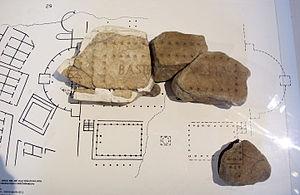
L'Atrium Libertatis est un édifice de la Rome antique situé entre le Forum Romain et le Champ de Mars qui sert de siège central pour les archives des censeurs. Reconstruit à la fin du Iᵉʳ siècle av. J.-C., il devient un centre culturel, comprenant la première bibliothèque publique de Rome et une basilique. L'Atrium Libertatis disparaît lors des grands travaux d'arasement de l'ensellement entre le Quirinal et le Capitole qui prépare la construction du forum de Trajan. Une partie de la basilique Ulpia hérite de ses fonctions et a pu conserver son nom en souvenir.
Une basilique civile, ou simplement basilique, désigne durant l'Antiquité un grand édifice public destiné à abriter des activités commerciales, financières et judiciaires. Contrairement aux basiliques médiévales et modernes, les basiliques antiques n'ont pas de fonctions religieuses. Ce type de bâtiment offrant un vaste espace couvert apparaît dans l'architecture de la Grèce antique avant d'être intégré et de se développer dans l'architecture romaine, devenant un édifice caractéristique des villes romaines.